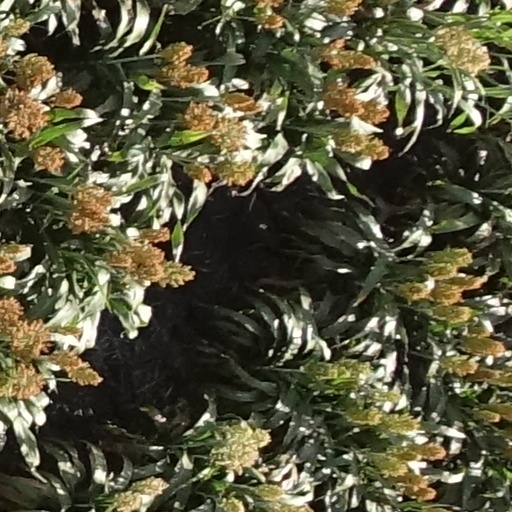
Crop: sorghum